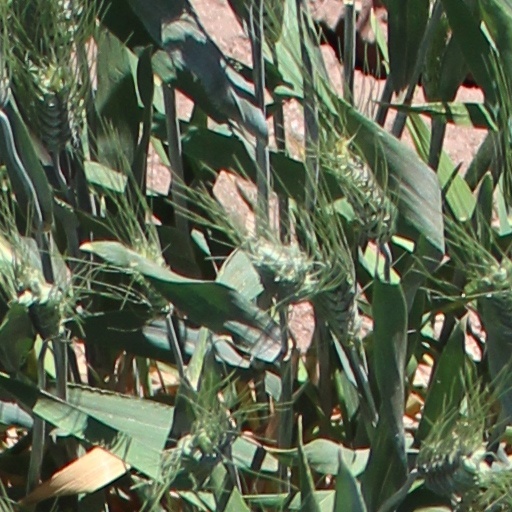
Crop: wheat